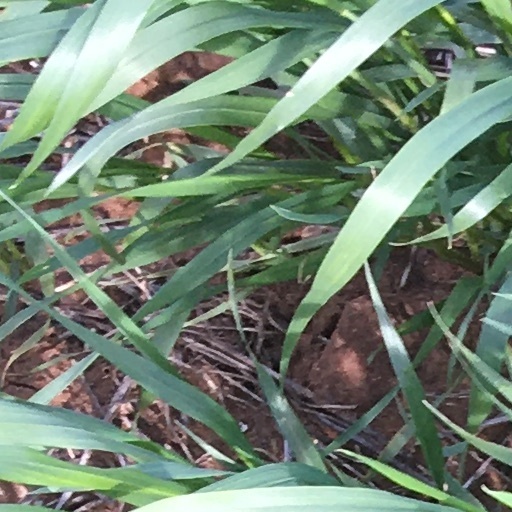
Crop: wheat